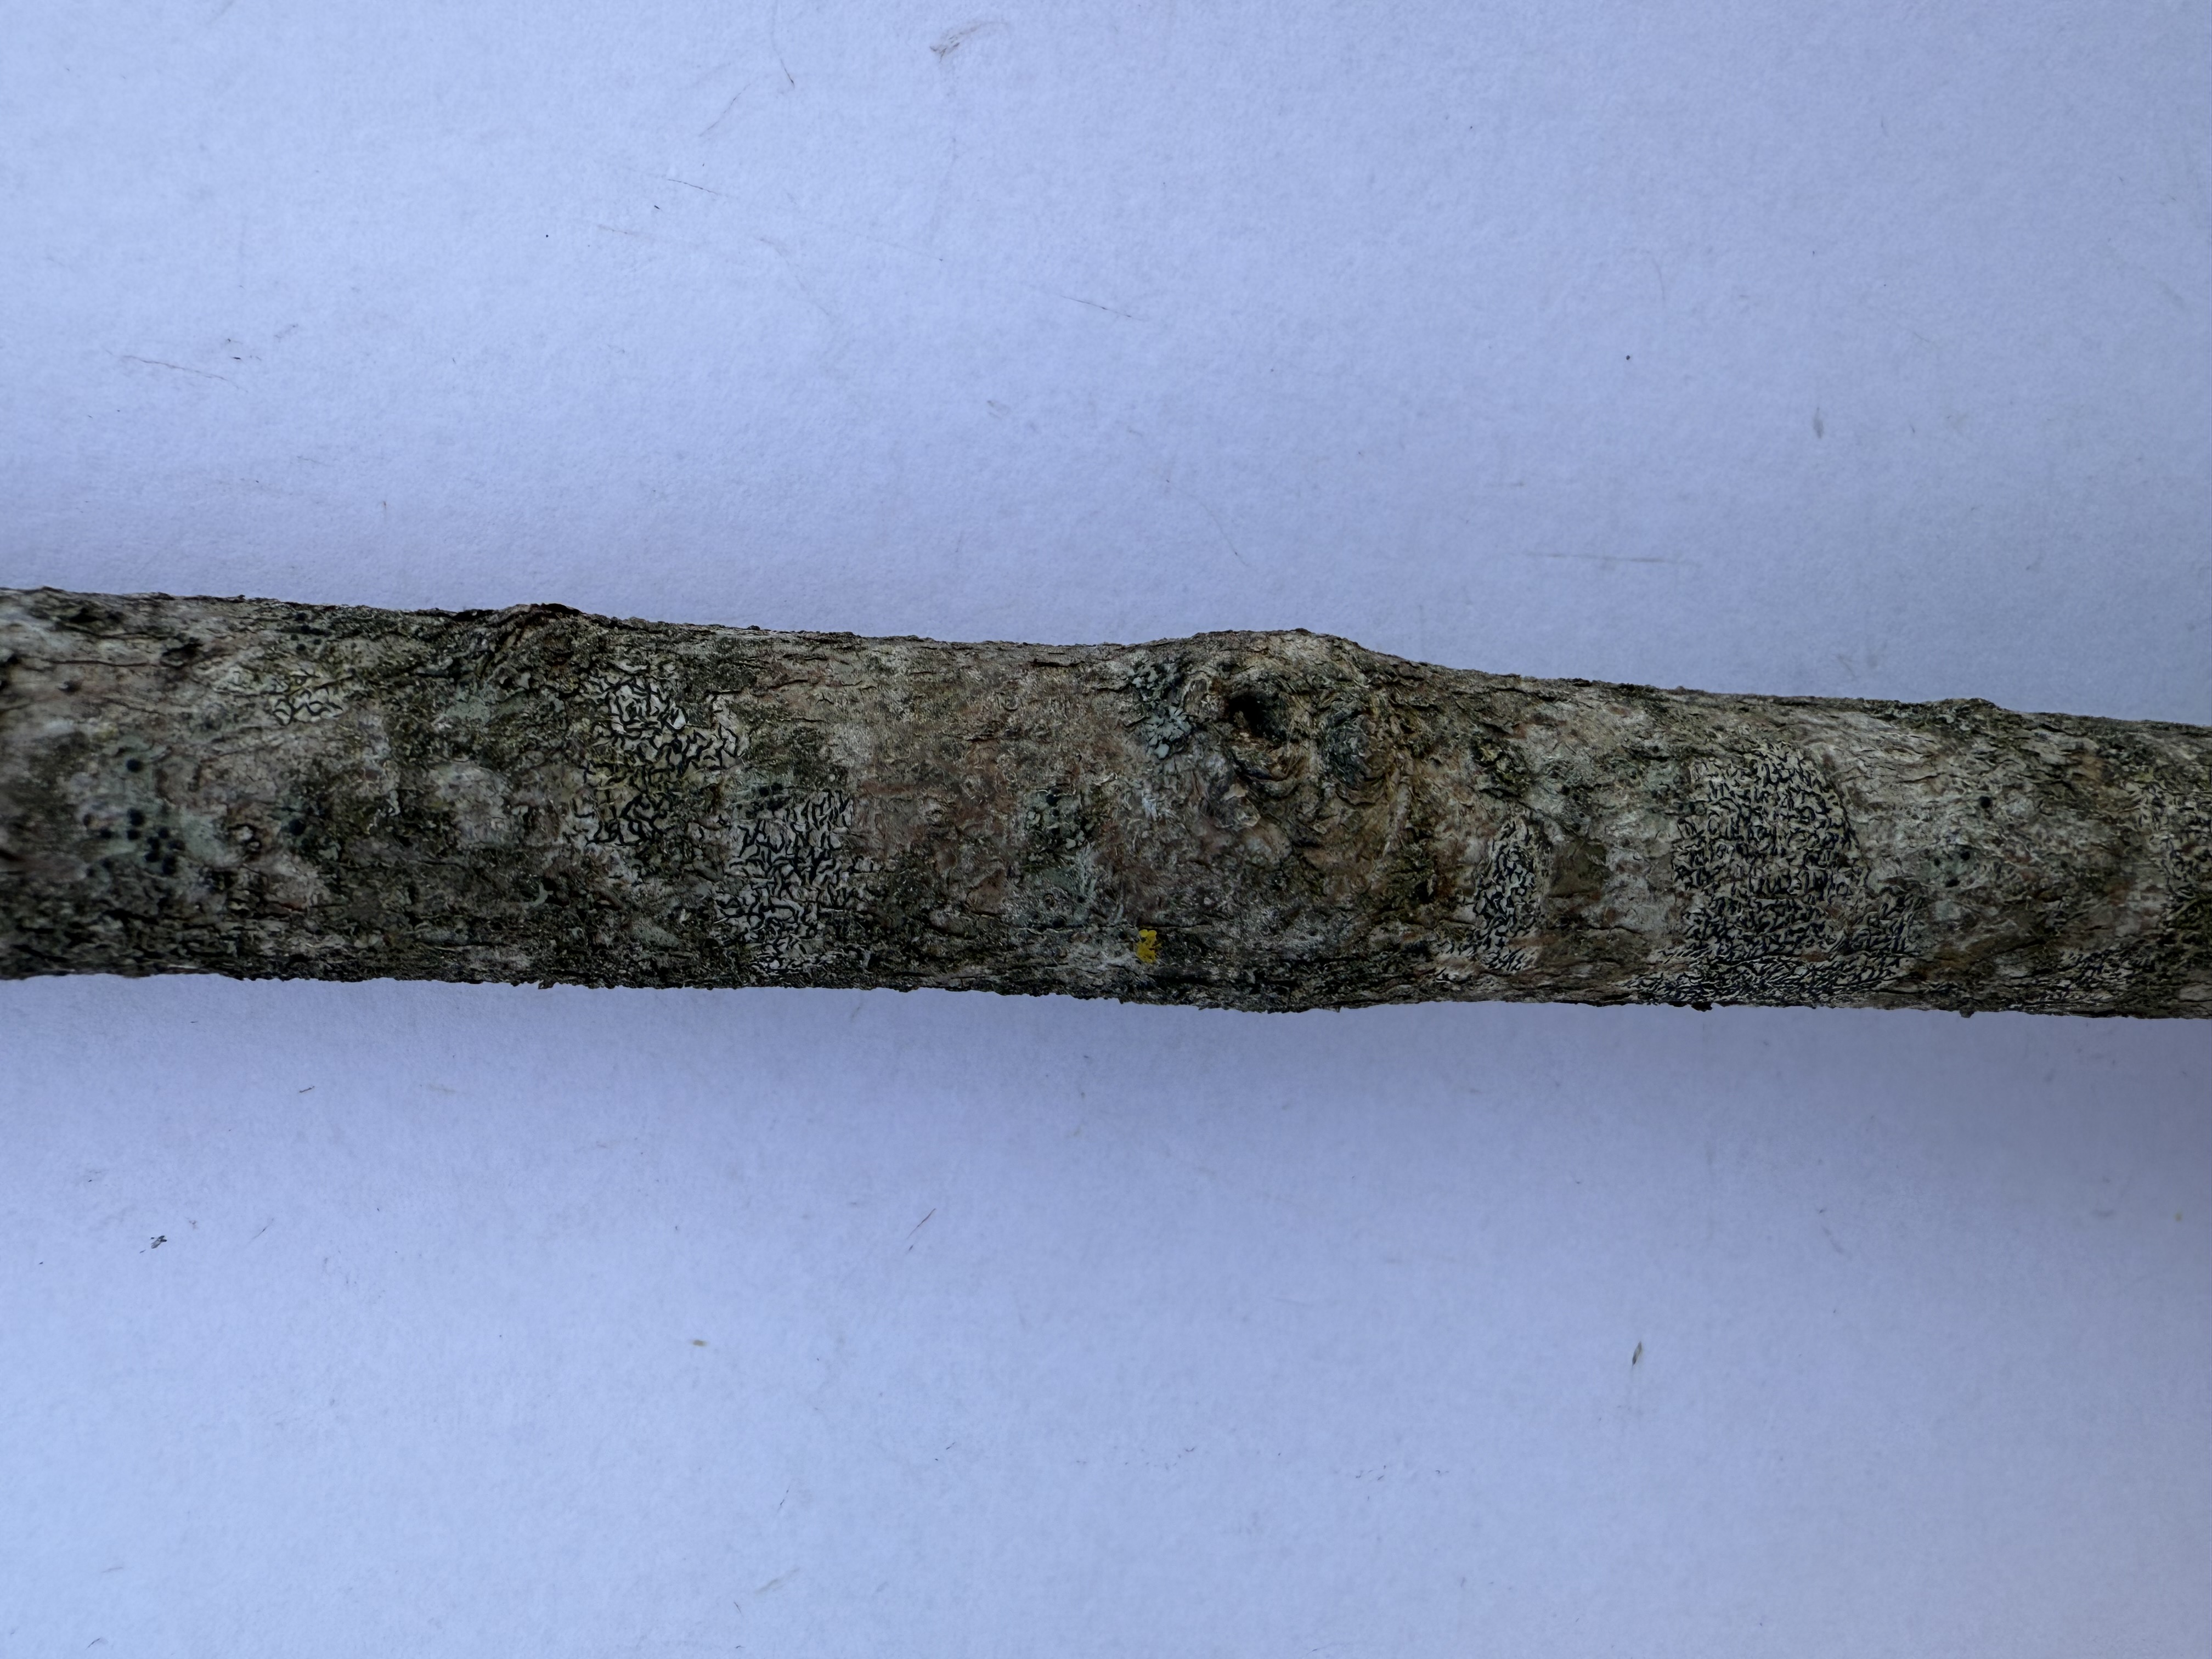
Variety: Cornelian Cherry